The Fortunes of Fifi

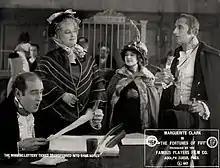
still of scene

The Fortunes of Fifi is a 1917 American silent historical romance film directed by Robert G. Vignola and starring Marguerite Clark. Based on the novel of the same name by Molly Elliot Seawell, the film is set in France and takes place during the era of Napoleon Bonaparte. The film is now presumed lost.